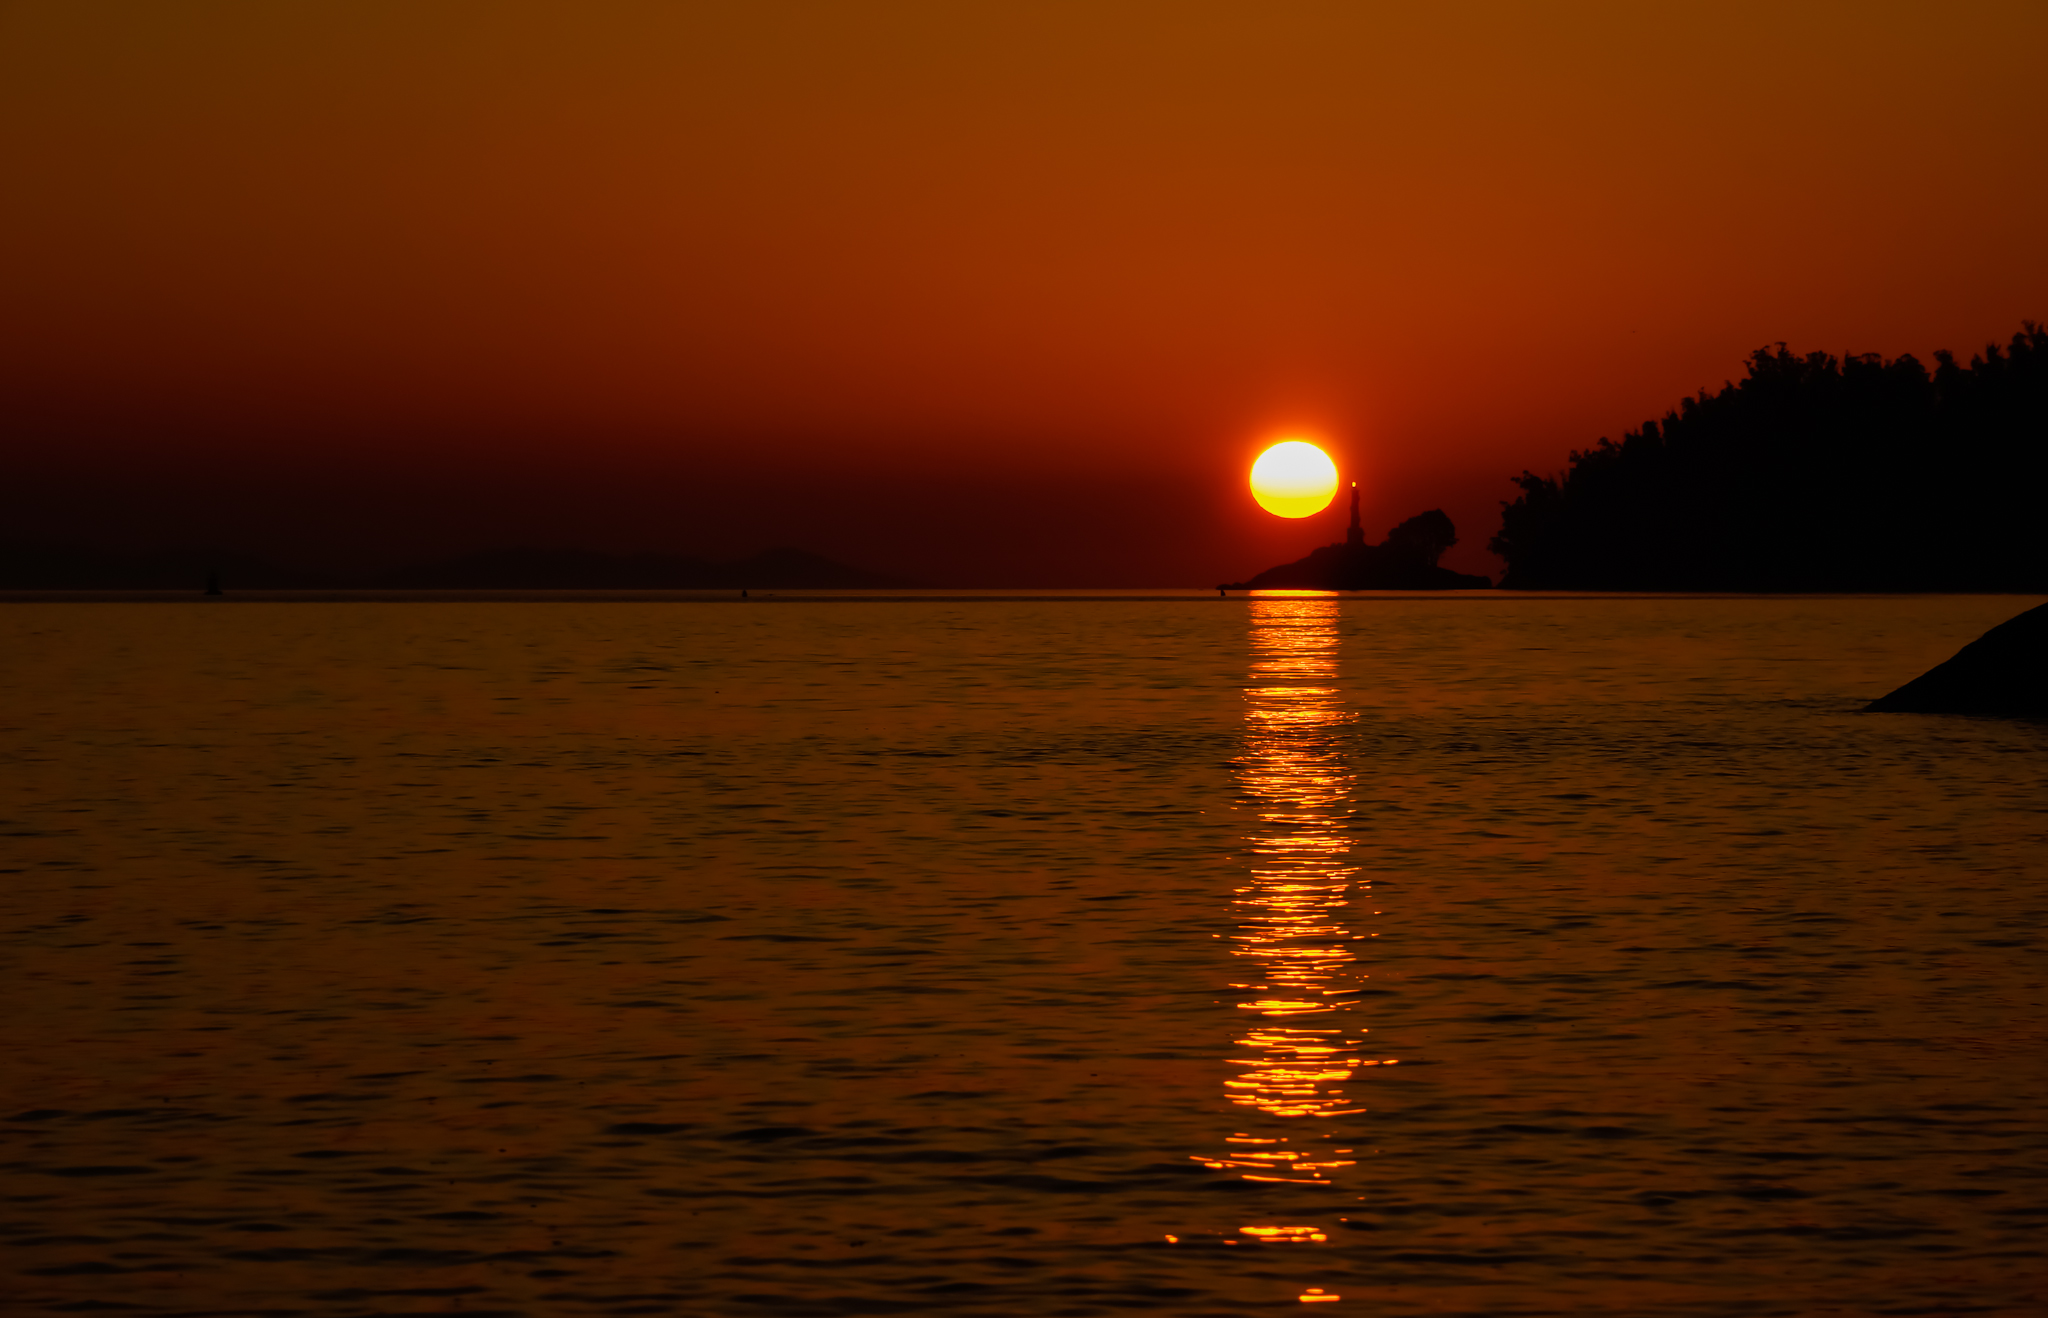
landscape, sea, horizon, sun, sunrise, sunset, night, sunlight, morning, dawn, atmosphere, photo, dusk, evening, reflection, spain, puestadesol, galicia, pontevedra, paisajes, a77, espana, g, ggl1, gaby1, xovesphoto, sonya77, sony16105mm, gphoto, xelodegalicia, poio, afterglow, gabrielcoru a, isladetambo, illadetambo